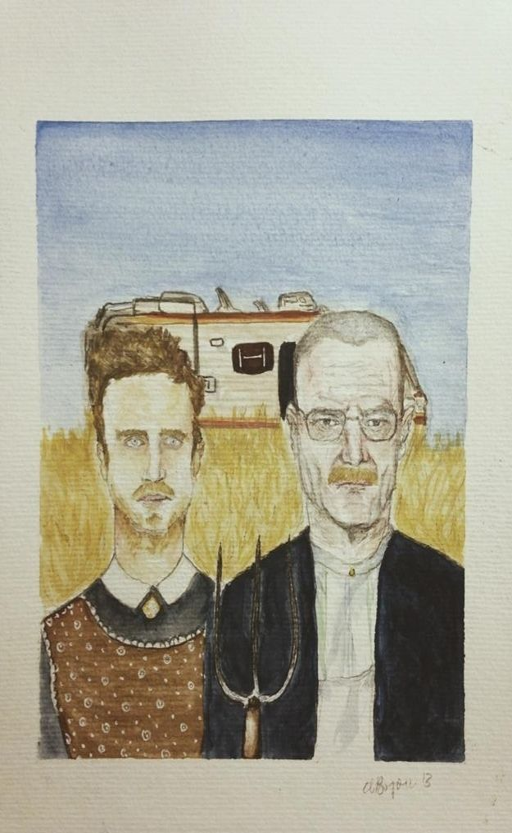
some were twists on classic paintings .